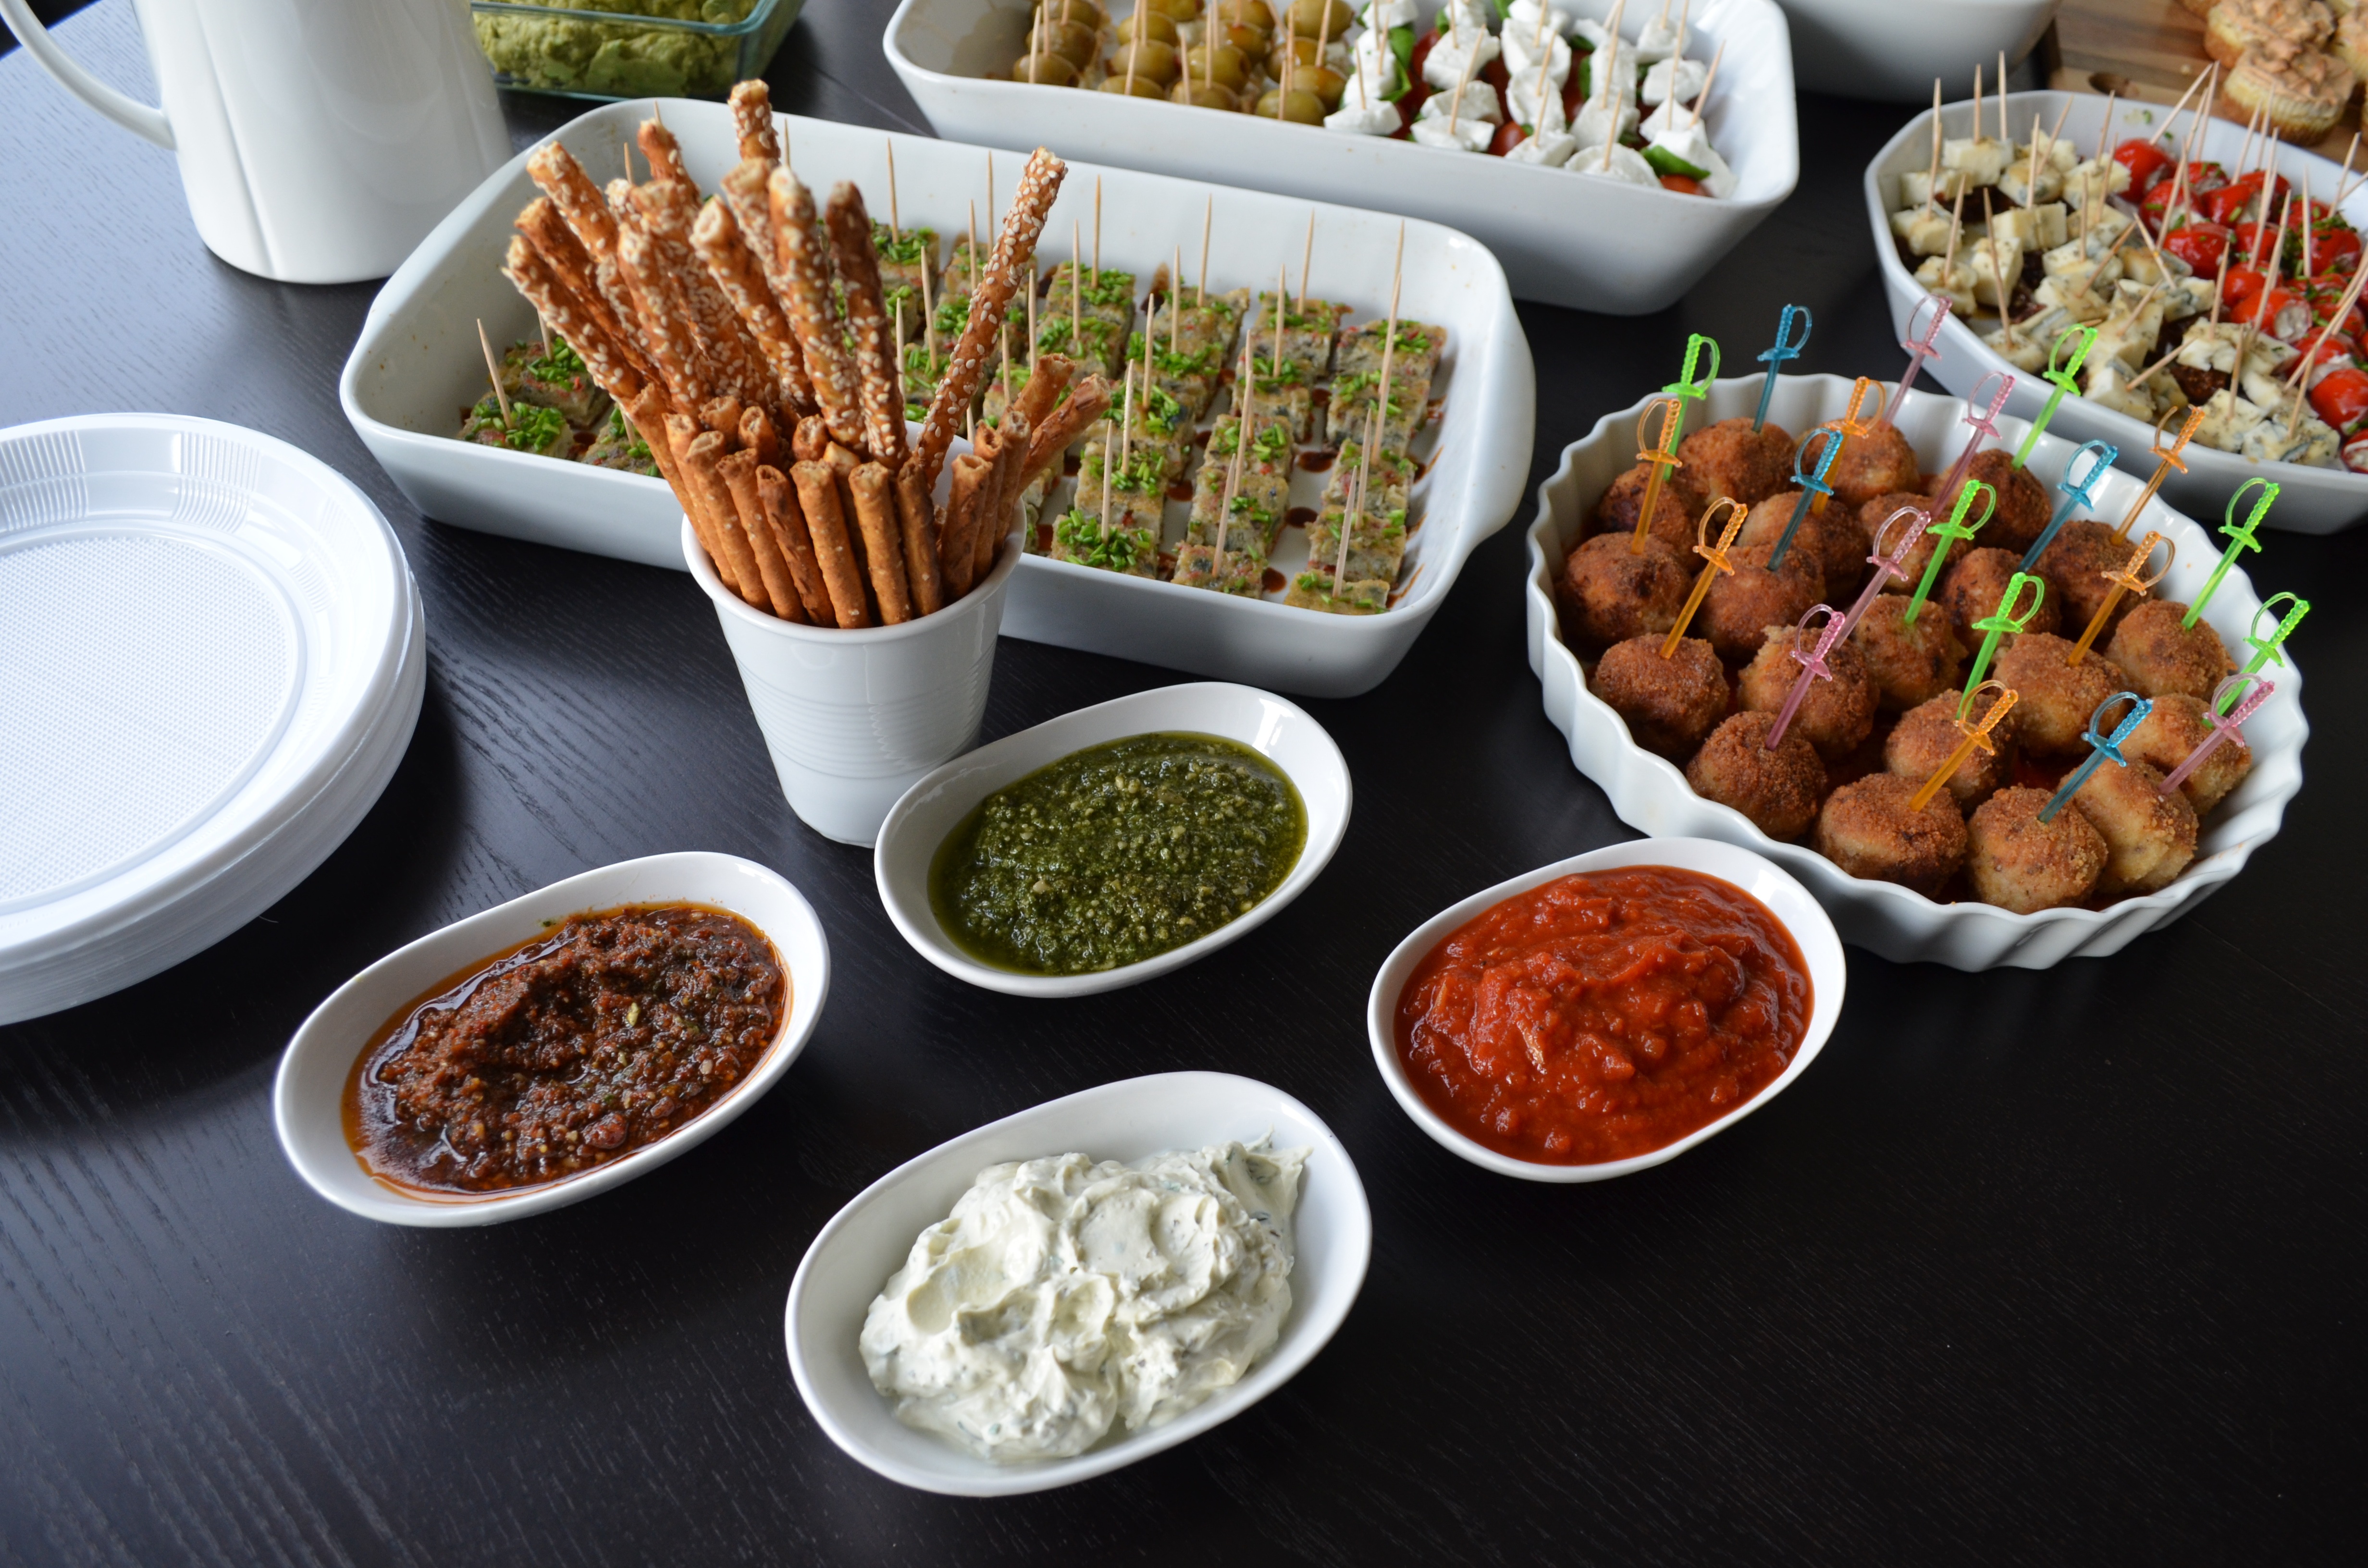
celebration, dish, meal, food, breakfast, lunch, cuisine, delicious, asian food, eating, dining, party, tasty, snacks, supper, hors d oeuvre, finger food, party people